Buyid dynasty

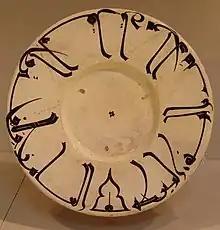
Buyid era art: Painted, incised, and glazed earthenware. Dated 10th century, Iran. New York Metropolitan Museum of Art.

Generally, the three most powerful Buyid amirs at any given time were those controlling Fars, Jibal and Iraq. Sometimes a ruler would come to rule more than one region, but no Buyid rulers ever exercised direct control of all three regions.